Stock route

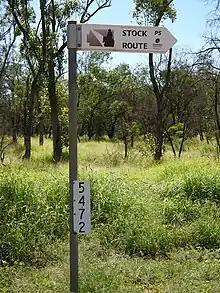
Stock route sign, Barwon Highway, Weengallon, Goondiwindi region, Queensland (2021).

By law, the travelling stock must travel "six miles a day" (approximately 10 kilometres per day). This is to avoid all the roadside grass from being cleared in a particular area by an individual mob. Bores, equipped with windmills and troughs, may also be located at regular intervals to provide water in regions where there are no other reliable water sources. A Travelling Stock Reserve is a fenced paddock set aside at strategic distances to allow overnight watering and camping of stock. Reserves may also be located on many roadways that are not the typical wide TSRs.